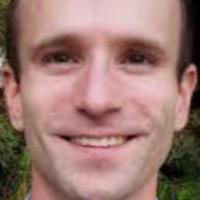
Age group: age 31-40